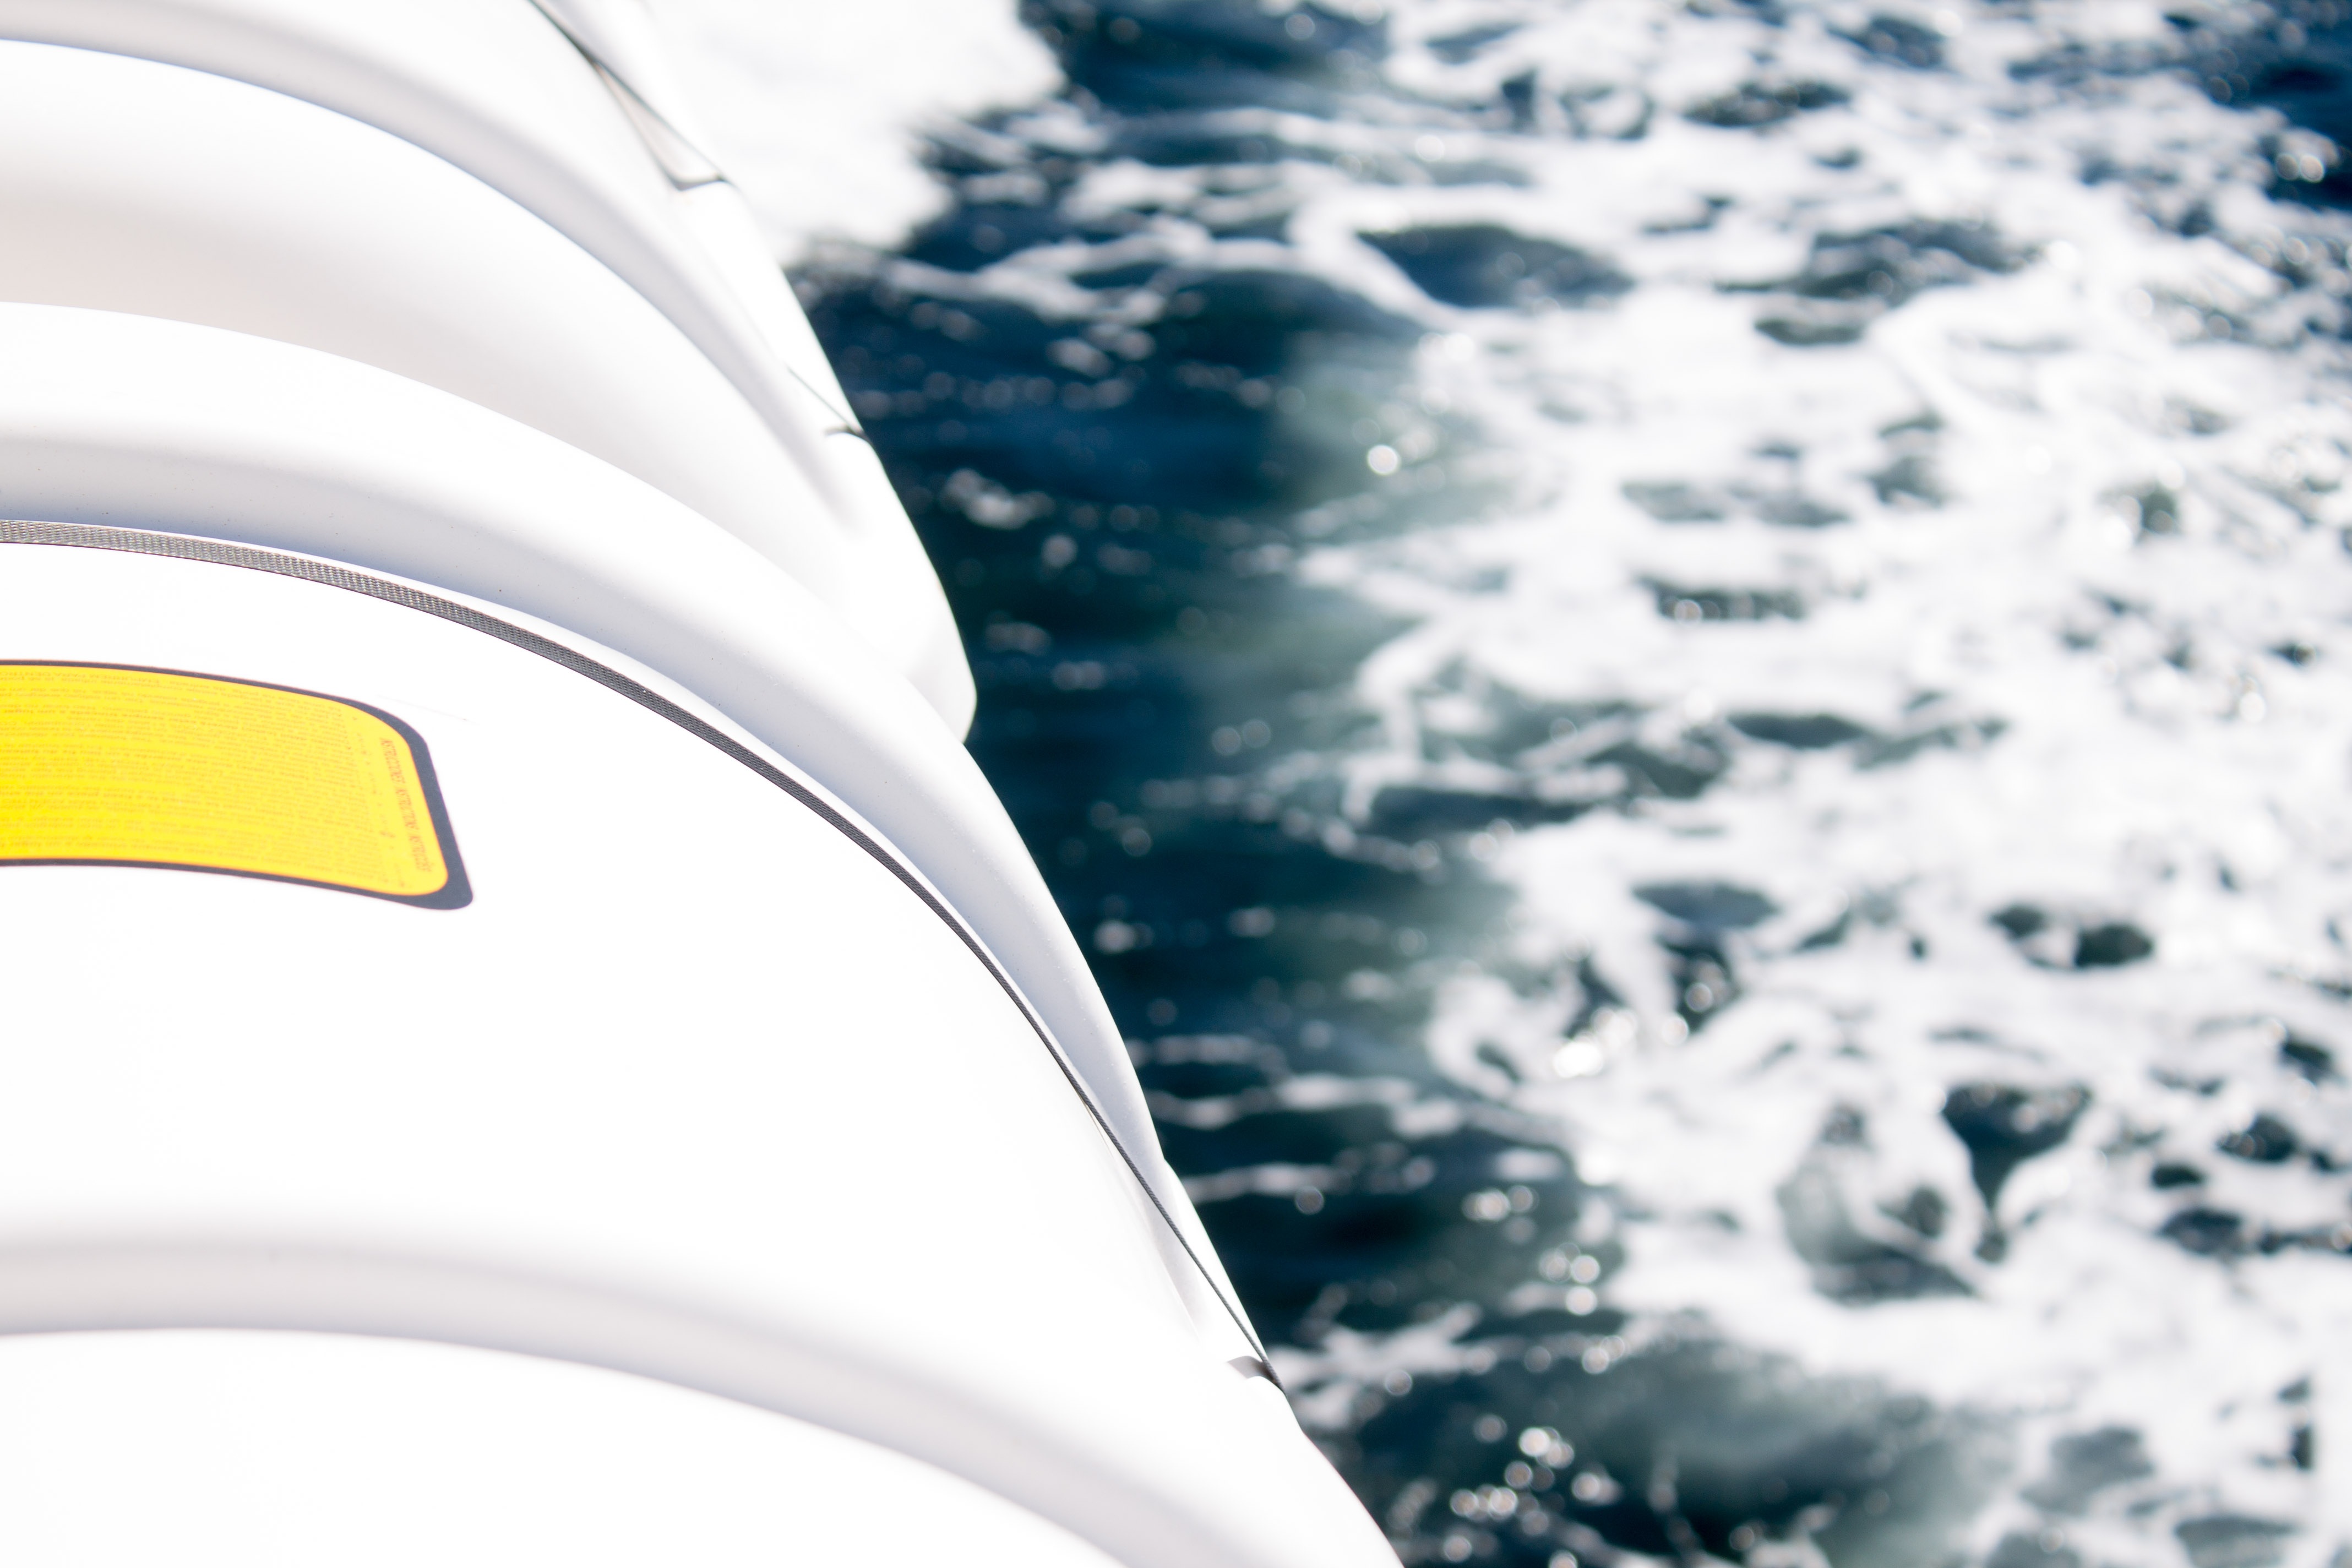
water, wing, white, boat, wave, vehicle, blue, boating, surfing equipment and supplies